Sternotherus

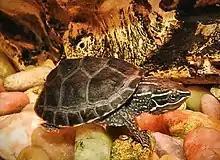
Eastern musk turtle ("S. odoratus"), captive hatchling

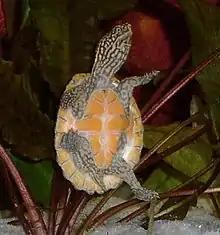
Stripeneck musk turtle ("S. peltifer"), captive hatchling

"Sternotherus" are omnivorous. The loggerhead ("S. minor") and stripe-necked musk turtle ("S. peltifer") have been described as opportunistic generalist tending toward carnivory. Mollusk make up a significant portion of the diet in all species, particularly adults. Juveniles and sub-adults (under 5 cm.) feed on a higher percentage of aquatic insects, algae, and carrion. An ontogenetic change in diet occurs and adults shift to an omnivorous diet with a high percentage of mollusk. Food items include mollusks (gastropods and bivalves), insects (including larva, adults, aquatic and terrestrial), crustaceans (crayfish and crabs), worms (earthworms and leeches), amphibians (tadpoles and small frogs), carrion, filamantous green algae, parts of vascular plants and seeds (e.g. "Prunus", "Sambucus", "Ulmus", "Podostemum"). Some novel and less common documented food items include spiders, millipedes, small fish and fish eggs, isopods, and small turtles. The flattened musk turtle ("S. depressus") is known to feed on introduced Asian clams ("Corbicula maniliensis").